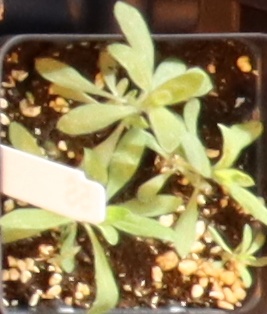
Label: Kochia